Chan Kwong-wing

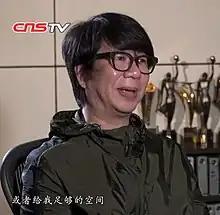
Chan in an interview for the film "The Captain" in 2019

Punk Chan Kwong-wing (born June 15, 1967), also known as Comfort Chan Kwong-wing, is a music composer for Hong Kong films. Some of his well-known works in films include the "Infernal Affairs" trilogy, "", "Initial D", "Daisy", "", "The Last Tycoon", "Kung Fu Monster", "The Captain", "Cook Up a Storm" and "Chinese Doctors".